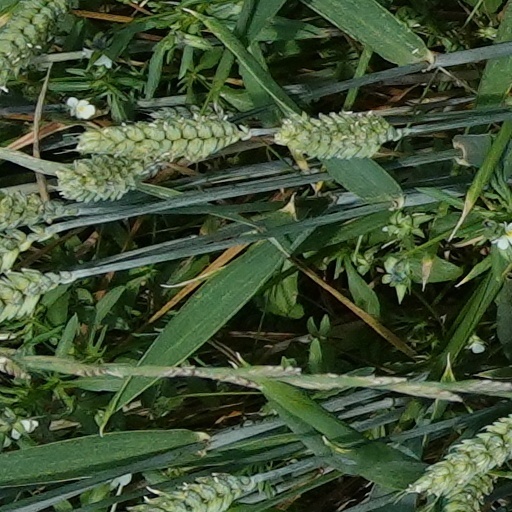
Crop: wheat